Newnew Polar Bear

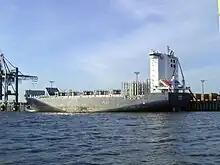
"Reinbek" in Bremerhaven, Germany, in 2010

While originally named Reinbek, the ship was renamed Cast Prestige shortly after delivery and chartered by the Canadian operator CP Ships for service between Canada and northwestern Europe under the German flag until April 2006.